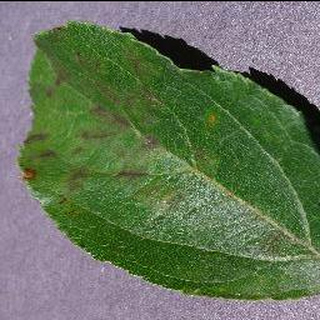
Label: apple_apple_scab